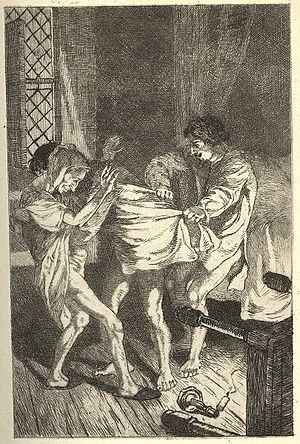
La Vraie Histoire comique de Francion est un roman, dont la première version est écrite par Charles Sorel en 1623, constitue l’une des premières et des plus importantes histoires comiques. Il raconte les aventures amusantes de Francion, gentilhomme français à la recherche du grand amour. Elles permettent à Sorel de faire une satire assez vive de la société de son temps.